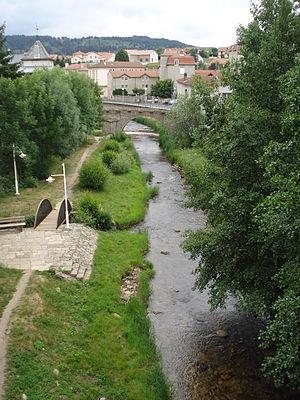
Langogne (Lozère, Fr), rivière le Langouyrou ou Langoirón.
Le Langouyrou est une rivière française qui coule dans le département de la Lozère dans la région Occitanie. C'est un affluent de l'Allier en rive gauche, donc un sous-affluent de la Loire.